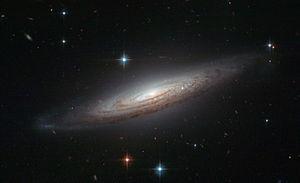
NGC 634 est une galaxie spirale située dans la constellation du Triangle à environ 220 millions d'années-lumière de la Voie lactée. Elle a été découverte par l'astronome français Édouard Stephan en 1876.